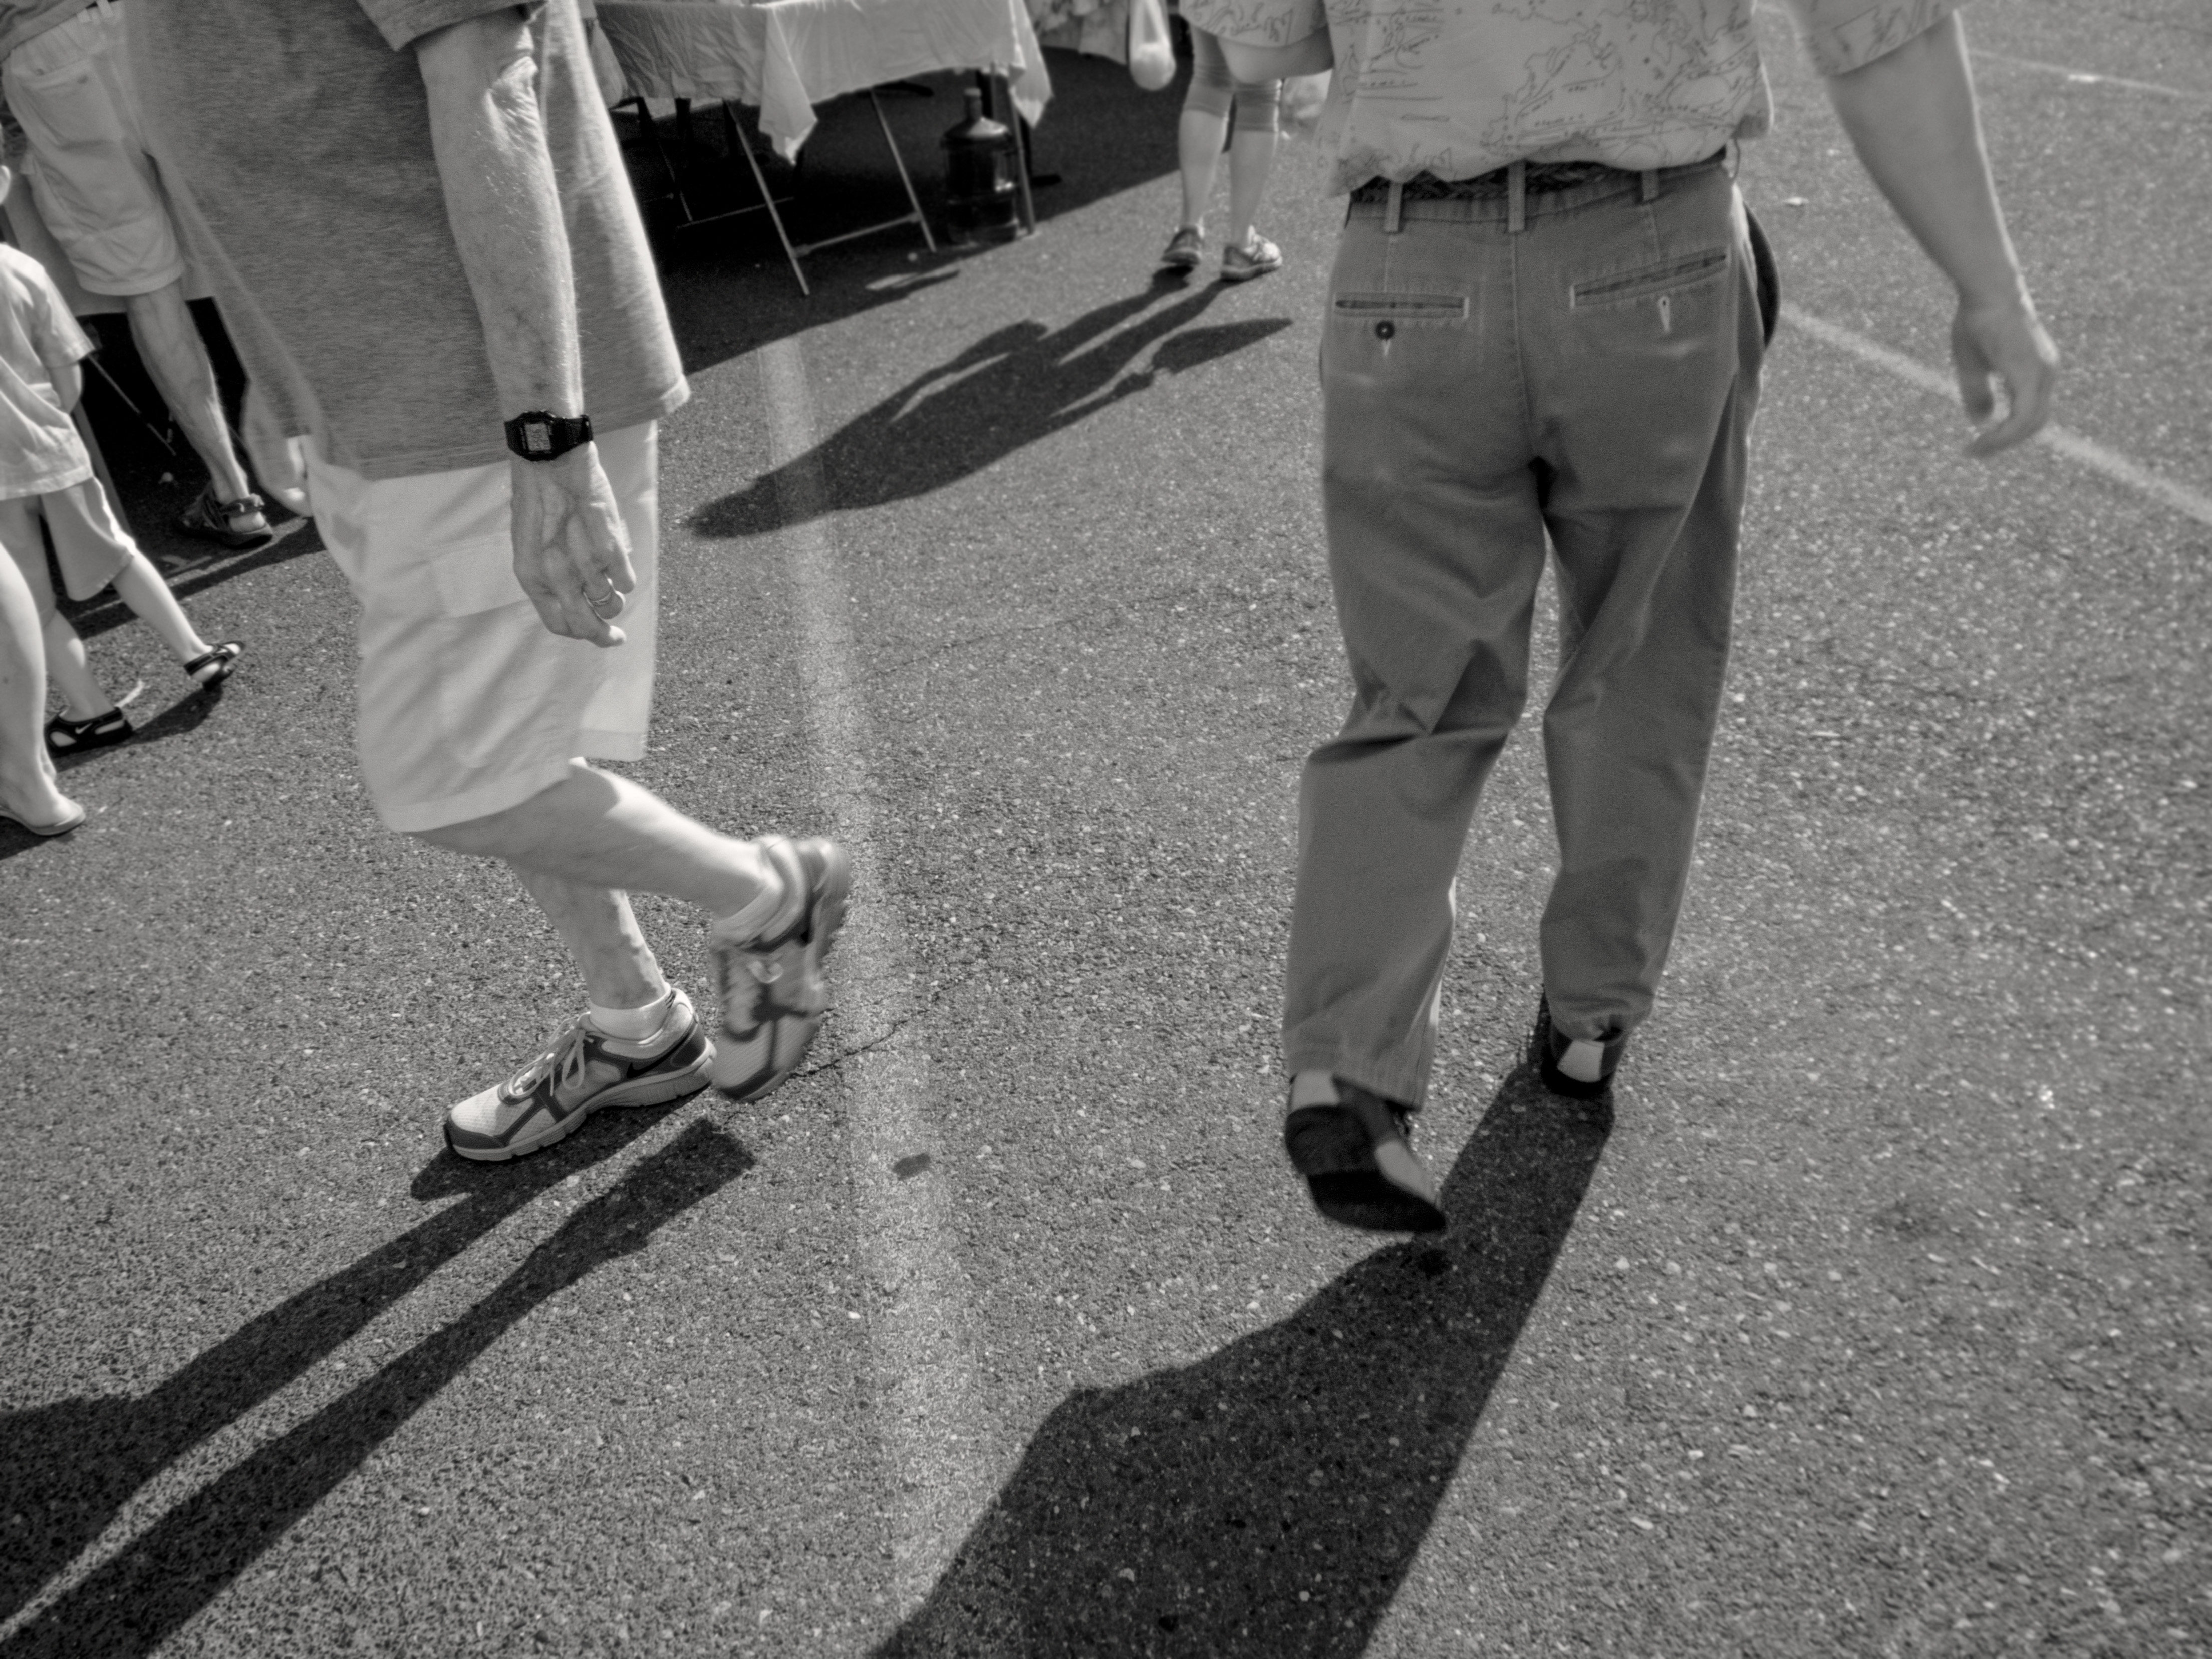
walking, black and white, people, road, white, street, feet, frozen, black, monochrome, shadows, infrastructure, legs, footwear, faceless, tilted, monochrome photography